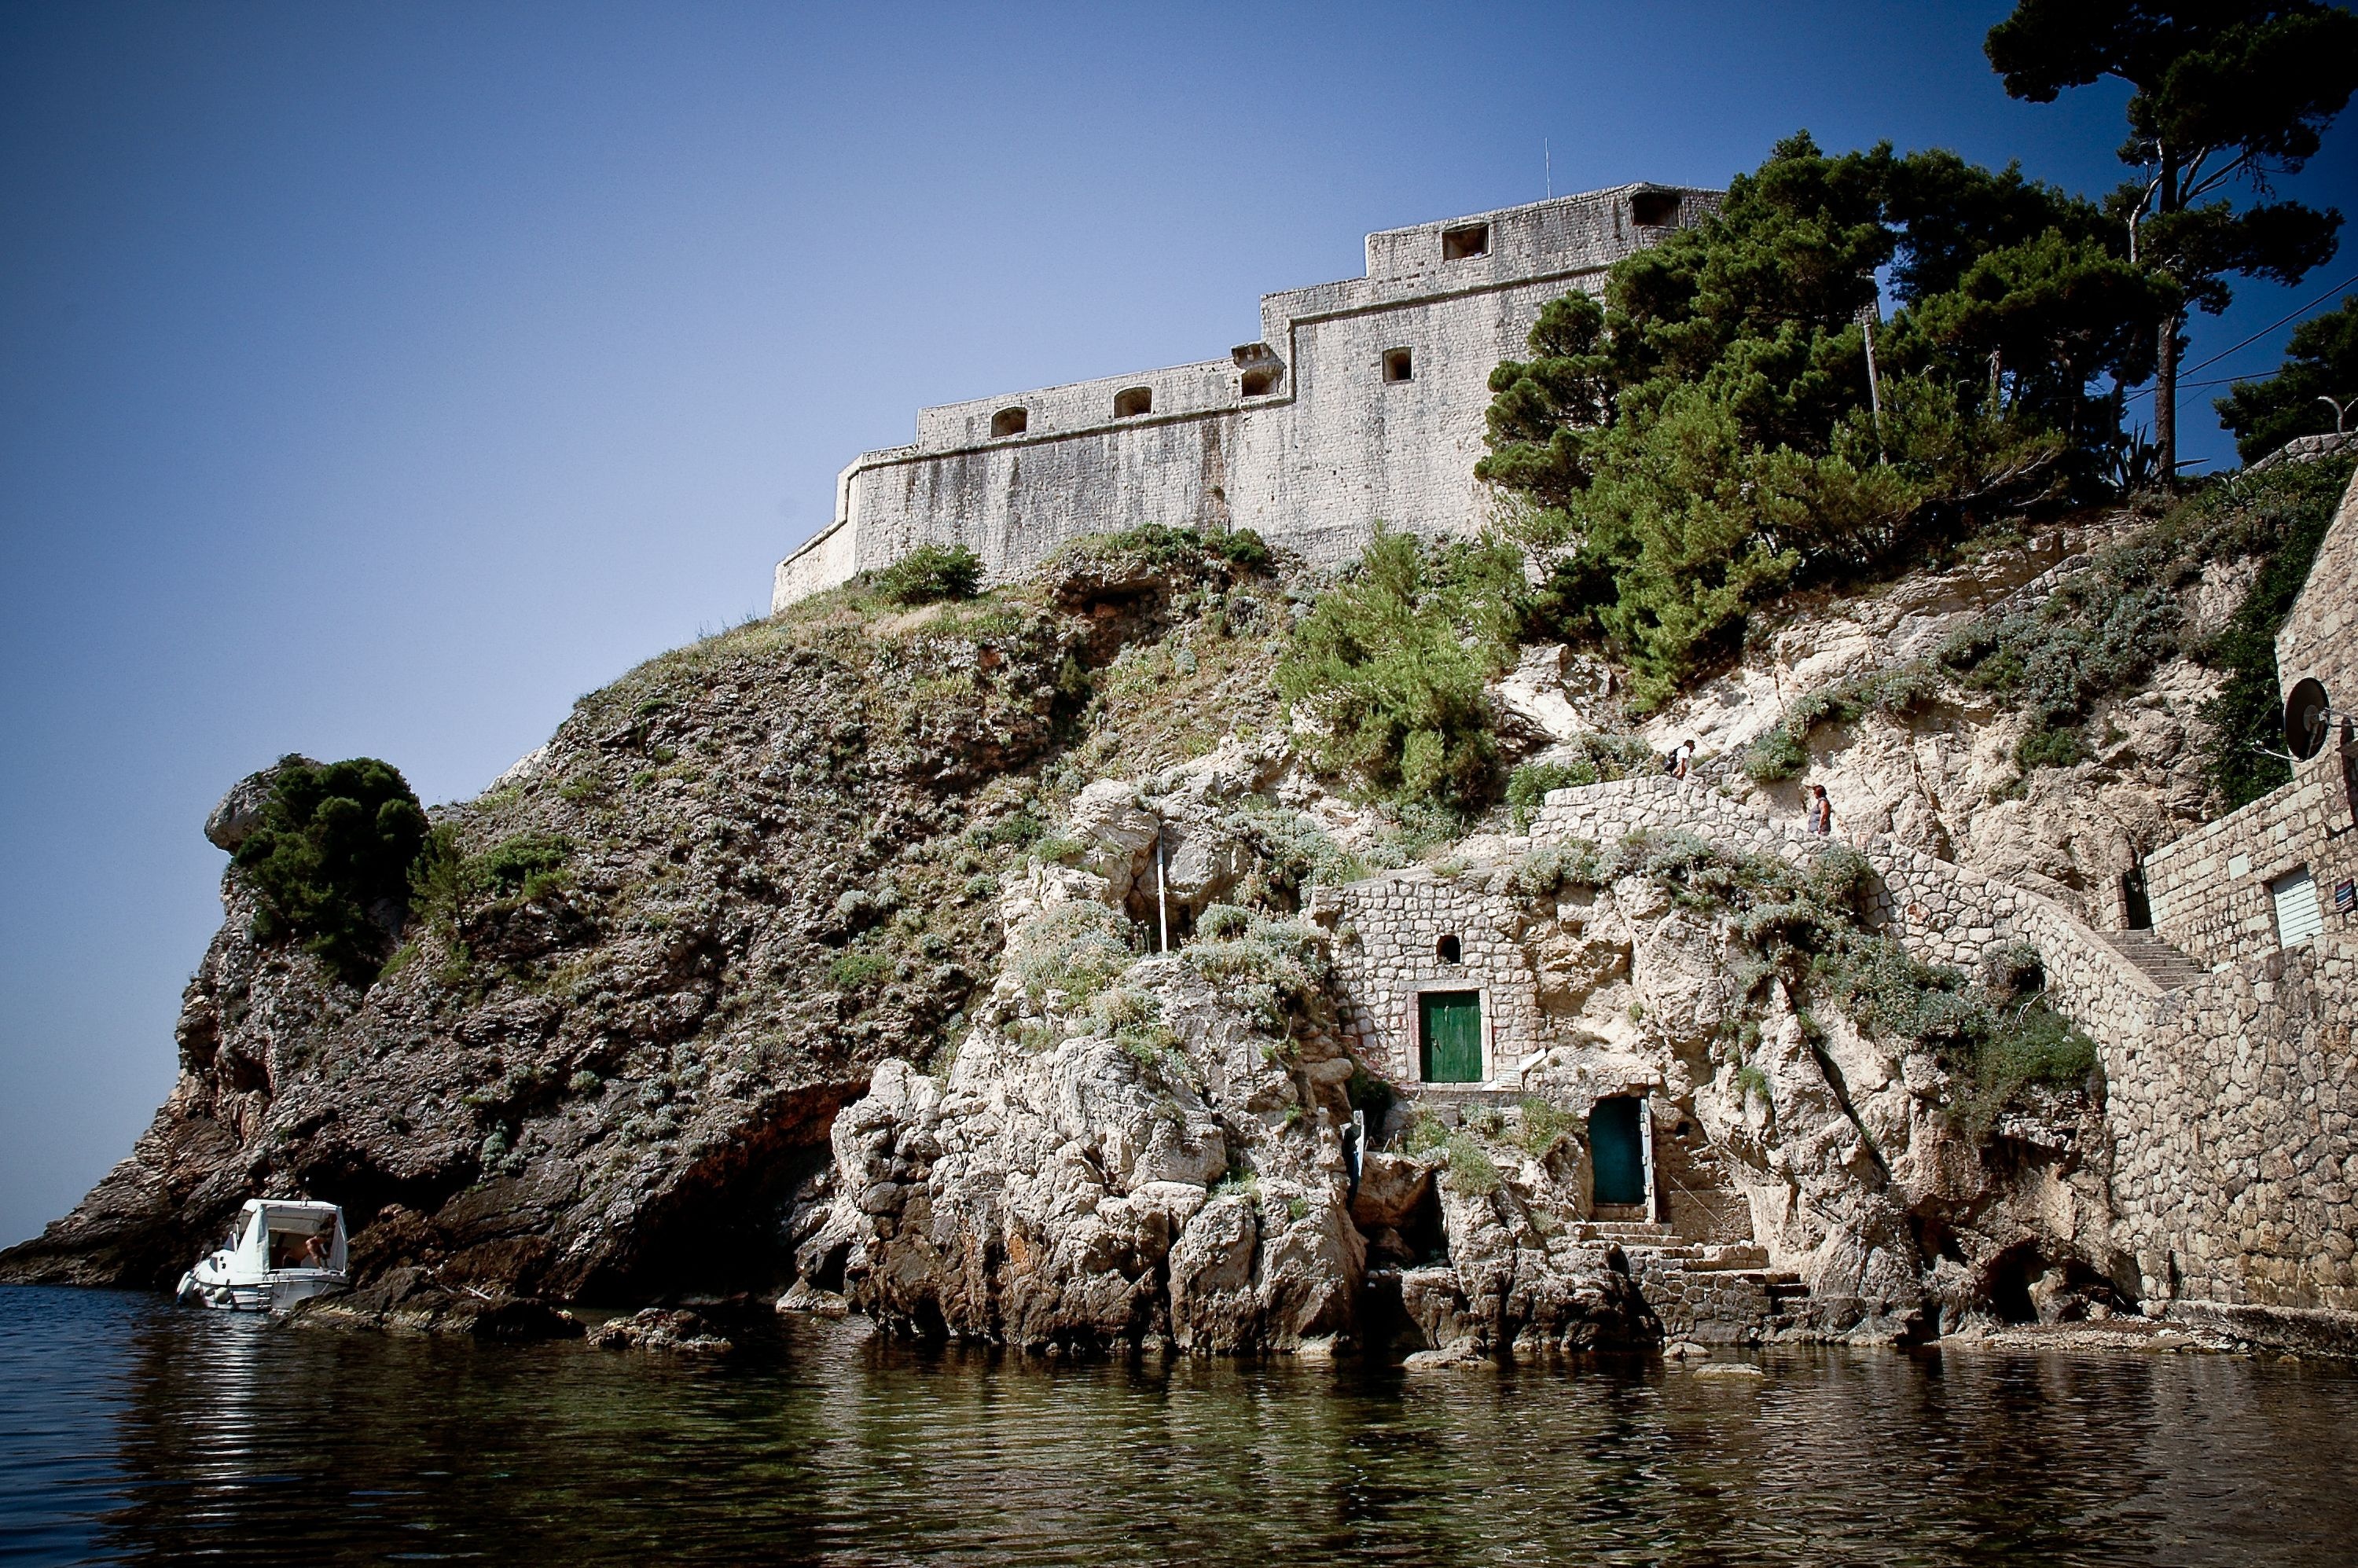
sea, coast, water, rock, architecture, old, summer, vacation, travel, coastline, cliff, bay, castle, landmark, tourism, terrain, waterway, medieval, fortress, croatia, ruins, dubrovnik, monastery, fort, cape, ancient history